United States Office of War Information

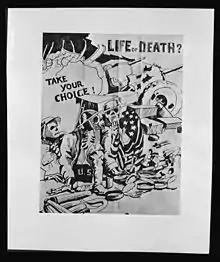
Death unless you surrender. Here is an OWI leaflet giving Japan's ultimatum to the Filipino people. In reply, the Filipinos threw their entire resources and manpower into the struggle on the side of the United States.

In conjunction with the War Relocation Authority, the OWI produced a series of documentary films related to the internment of Japanese Americans. "Japanese Relocation" and several other films were designed by Milton S. Eisenhower to educate the general public on the internment, to counter the tide of anti-Japanese sentiment in the country, and to encourage Japanese-American internees to resettle outside camp or to enter military service. The OWI also worked with camp newspapers to disseminate information to internees.